Jan Arnošt Smoler

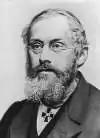
Jan Arnošt Smoler

Jan Arnošt Smoler (born 3 March 1816, Merzdorf, Boxberg, Saxony – died 13 June 1884, Bautzen) was a Sorbian philologist and writer. He played a vital role in promoting the Sorbian languages in the 19th century.